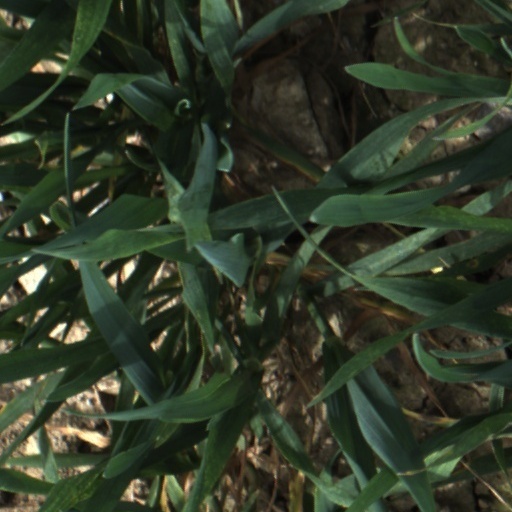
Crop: wheat